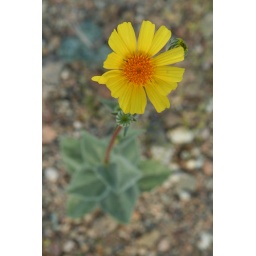
a closeup. Tonnes and tonnes of yellow flowers all over death valley making it look like a yellow carpet